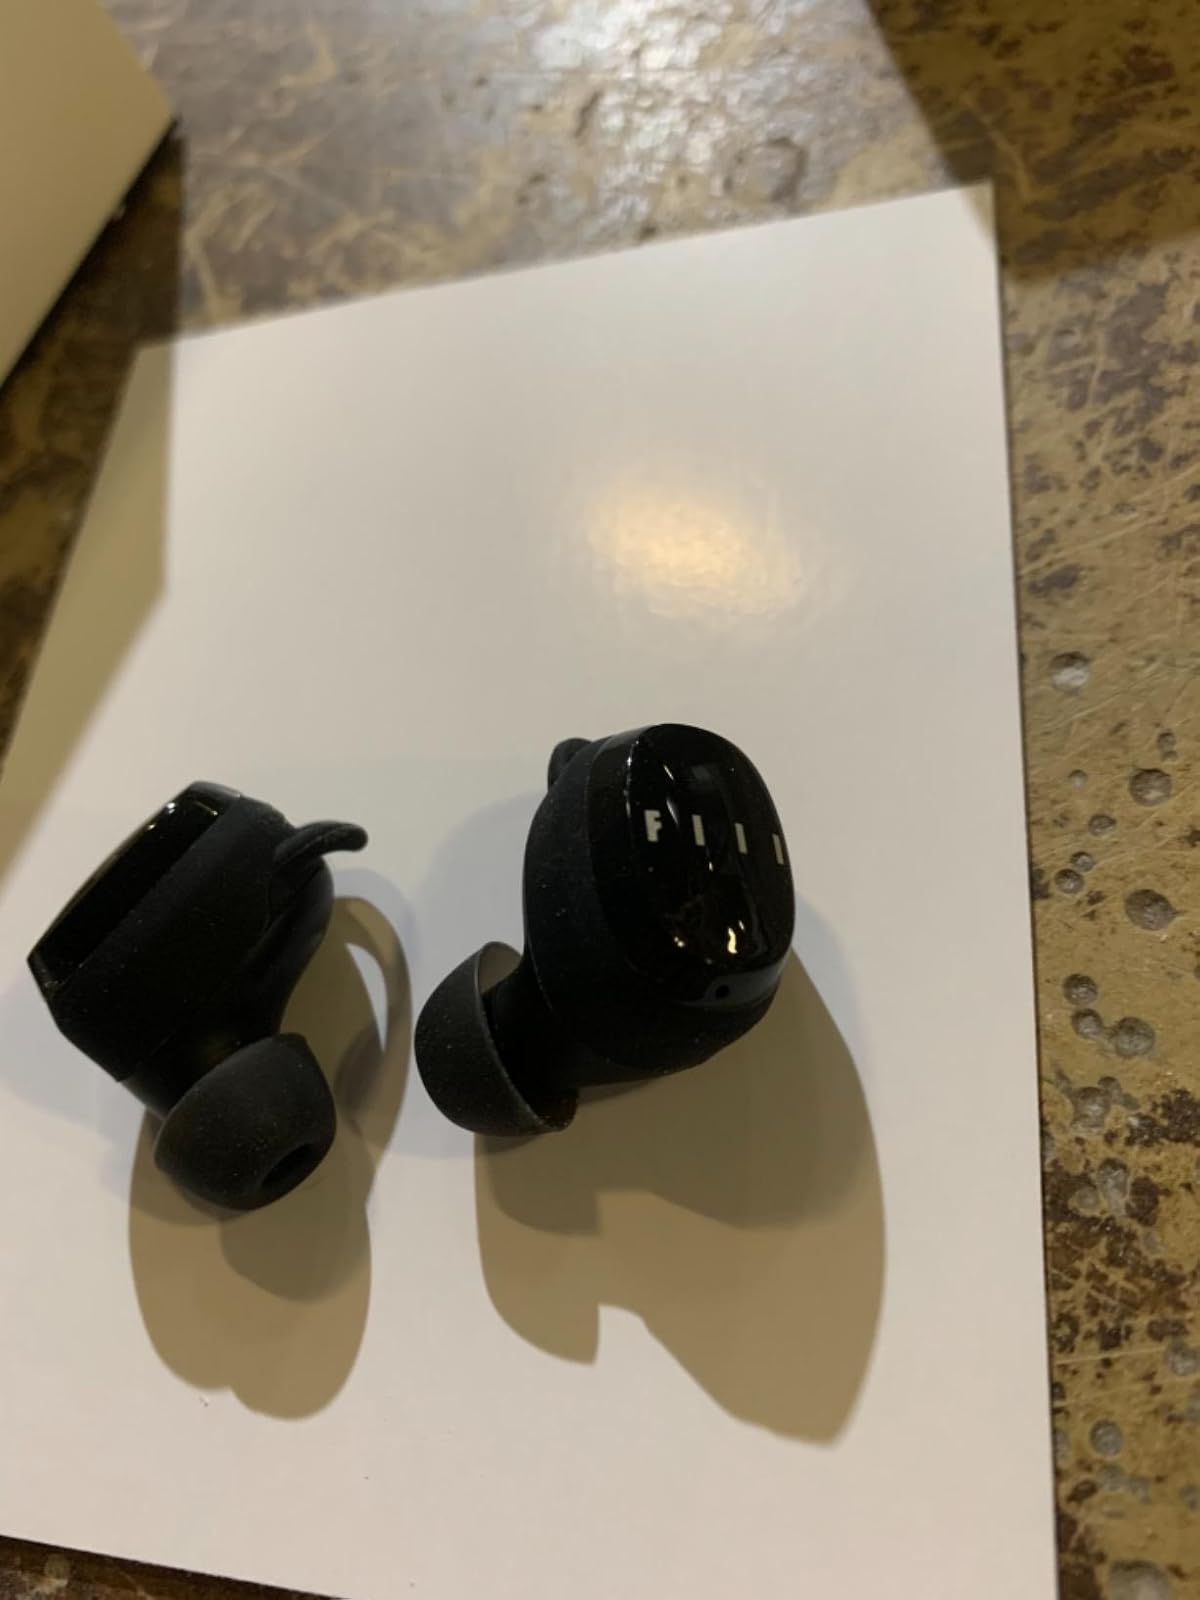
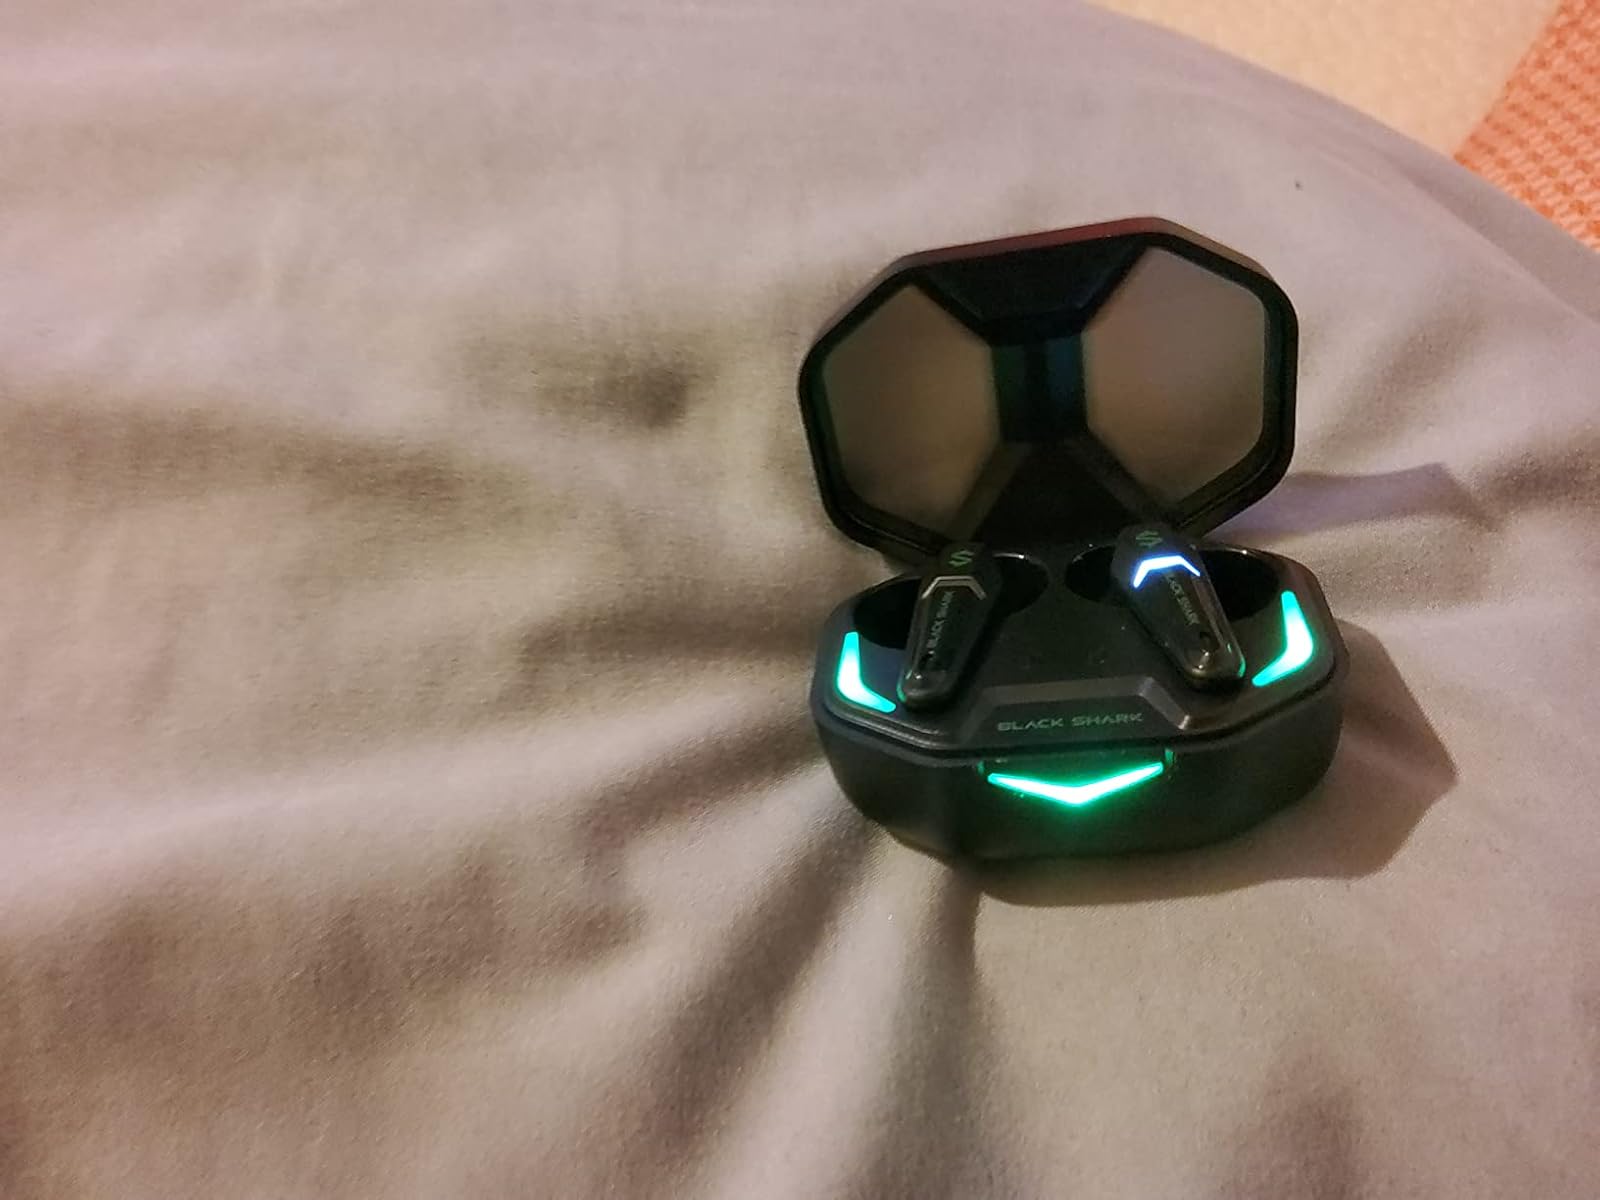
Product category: earbuds
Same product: no